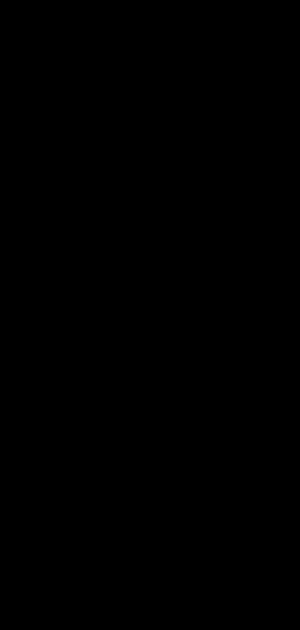
Kiyohide Shinjo, 9ᵉ dan hanshi de karaté Uechi-ryū, est né le 3 novembre 1951 à Ie. Le succès inégalé de Maître Shinjo dans la compétition de karaté d'Okinawa lui a valu le surnom de Superman d'Okinawa.